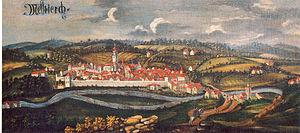
Froben Ferdinand Dominique Christophe de Fürstenberg-Mößkirch est le troisième Prince de Fürstenberg de 1716 à 1741 et Prinzipalkommissar impérial de la Diète de Ratisbonne de 1726 à 1735.